.700 Nitro Express

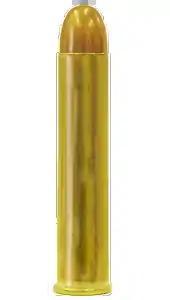
.700 Nitro Express cartridge

The .700 Nitro Express (17.8×89mmR), also known as .700 H&H, is a big-game rifle cartridge. The cartridge is typically charged with around 250 grains of powder, in addition to a two-grain igniter charge (to reduce the tendency of the cartridge to hang fire from such large powder charges). The cartridge was introduced in 1988 by the boutique gunmakers Holland & Holland (H&H) of London. It was developed by Jim Bell and William Feldstein and built by H&H. Feldstein had tried unsuccessfully to get H&H to build a .600 Nitro Express for him, but they had already ceased production. However, when Bell and Feldstein produced an entirely new .700 Nitro Express cartridge, they were able to attract the interest of H&H, which was looking for a new big-bore cartridge. After production began, the backlog of orders was so great that it continued to 2007 and H&H restarted the production of .600 Nitro Express guns.